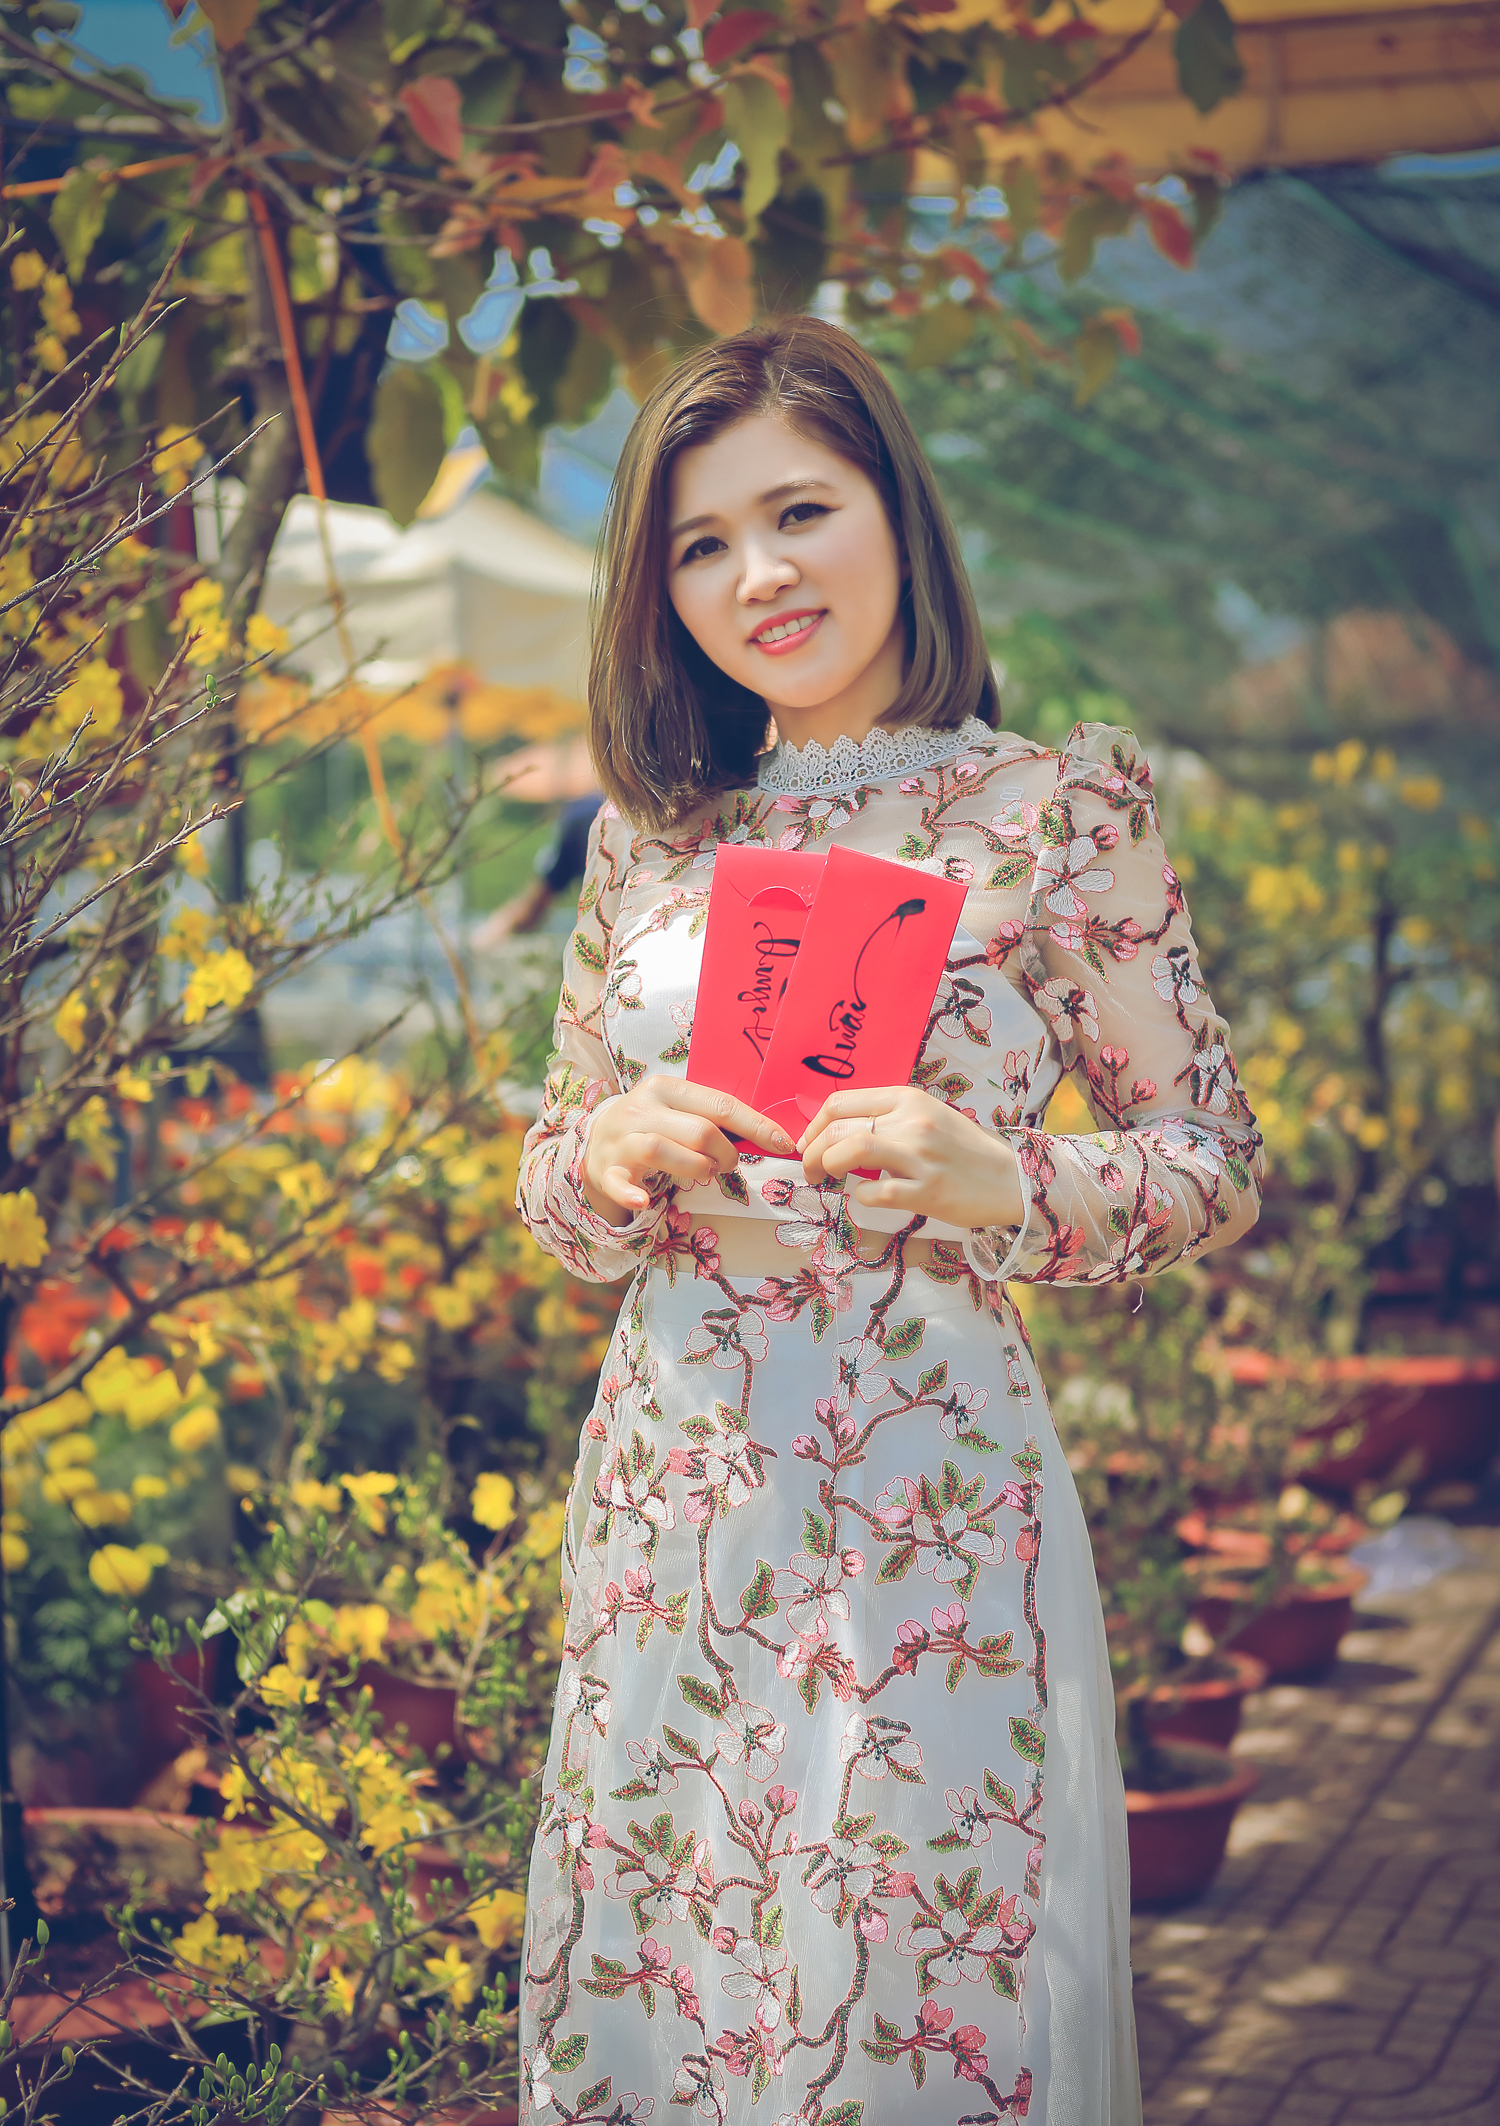
woman, clothing, flower, beauty, dress, girl, lady, autumn, vintage clothing, photo shoot, plant, smile, tree, spring